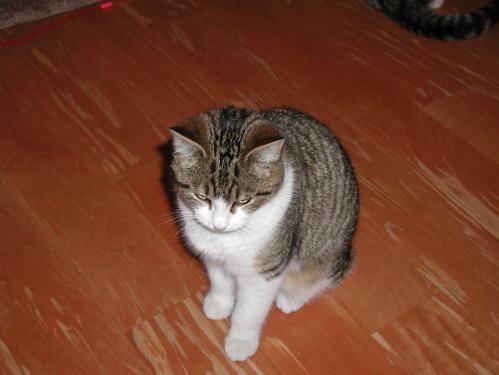
cat